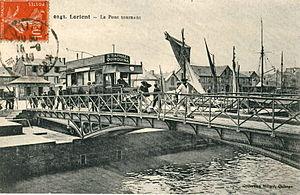
Carte postale ancienne éditée par Collection Villard à Quimper, n°6143
Lorient [lɔʁjɑ̃] est une commune française située dans le département du Morbihan, en région Bretagne. Cité portuaire active et arsenal maritime au fond de la rade de Lorient, la ville est au cœur de l'unité urbaine de Lorient qui est la plus importante du département et se classe au troisième rang en région Bretagne.
Le réseau de tramway de Lorient est un ancien réseau de tramway urbain desservant la ville de Lorient, dans le Morbihan, et suburbain, grâce à deux branches s'étendant vers Guidel à l'ouest et Hennebont à l'est. Il a fonctionné de 1901 à 1937.